Monroe Community College

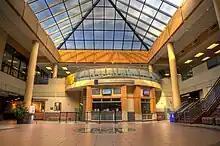
R. Thomas Flynn Campus Center at MCC Brighton Campus

MCC is home to over 60 chartered clubs and organizations, including an online radio station (WMCC) and a regular newspaper, The Monroe Doctrine. The newspaper includes both a print version and an online version.